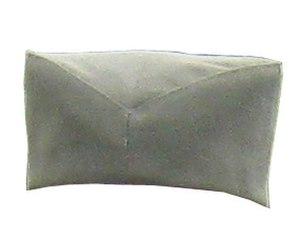
La šajkača est le couvre-chef national de Serbie porté, aujourd'hui et hier, par des Serbes sur tout le territoire de l'ancienne Yougoslavie. Créé au XVIIIᵉ siècle, il fut porté à l'origine par les hommes de la flotte de rivière serbe au service de la monarchie habsbourgeoise. Ces derniers menaient des raids de faible amplitude sur les positions turques permettant à des petits groupes de réfugiés serbes de s'évader de l'Empire ottoman vers le royaume habsbourgeois. Les réfugiés copièrent la forme du bonnet et le répandirent dans la communauté serbe.